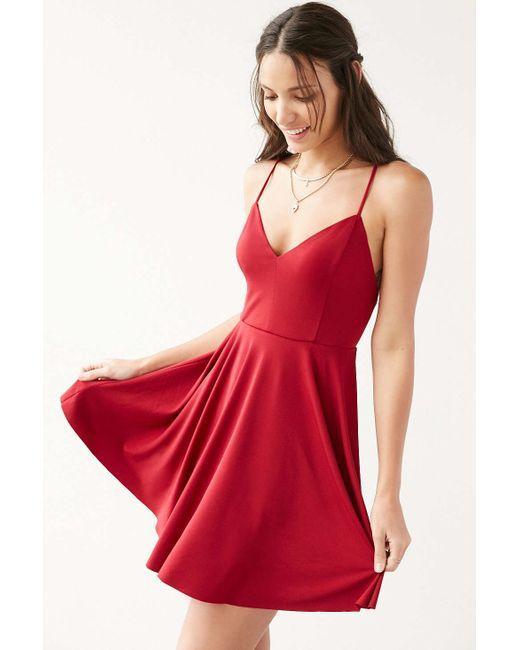
Jugendliches und sommerliches Kleid, geeignet zum Ausgehen an den Strand, den Pool und zum Teilen mit Freunden, weicher Baumwollstoff, roter V-Ausschnitt, mit dünnen Trägern, kurzer Rock